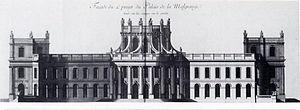
Façade du projet de Palais de la Malgrange.Українська: Замок Мальгранж проект
Catherine de Bourbon, infante de Navarre, née à Paris le 7 février 1559, morte à Nancy le 13 février 1604, fut duchesse d'Albret, comtesse d'Armagnac et comtesse de Périgord. Sœur d’Henri IV, elle était fille d'Antoine de Bourbon et de Jeanne d'Albret, reine de Navarre. Elle fut mariée tardivement à Henri de Lorraine mais n'eut pas d'enfant.